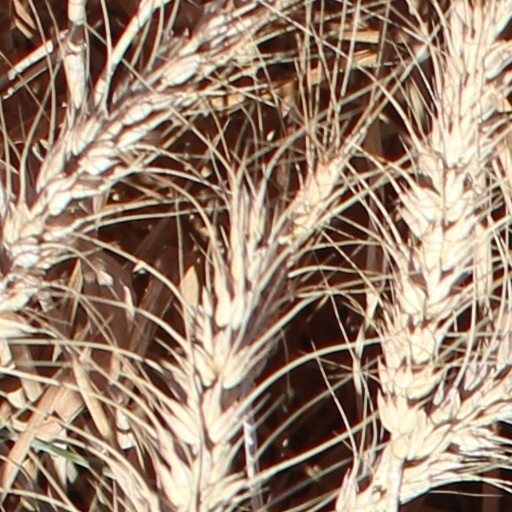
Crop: wheat